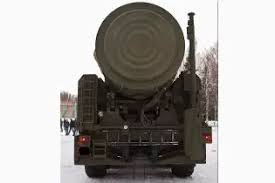
Label: Rs-24